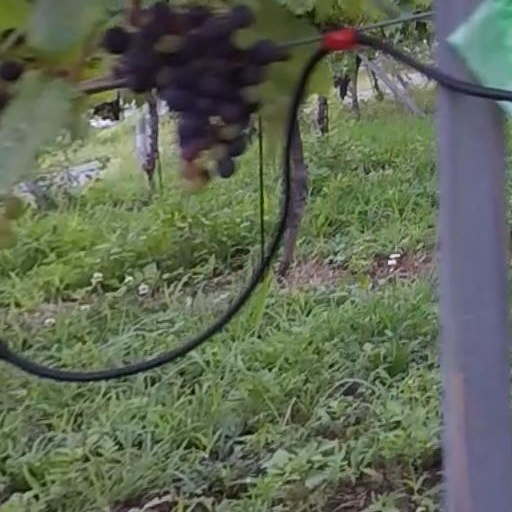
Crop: grape